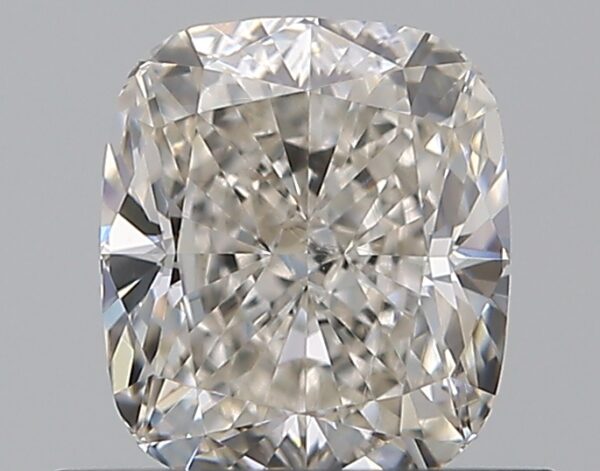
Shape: cushion
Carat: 0.75
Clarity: VS2
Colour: J
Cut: EX
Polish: EX
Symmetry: VG
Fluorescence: ST
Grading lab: GIA
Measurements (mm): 5.53 x 4.81 x 3.26